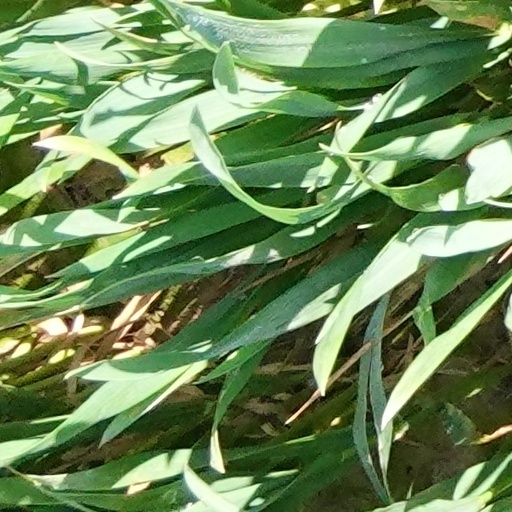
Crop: wheat